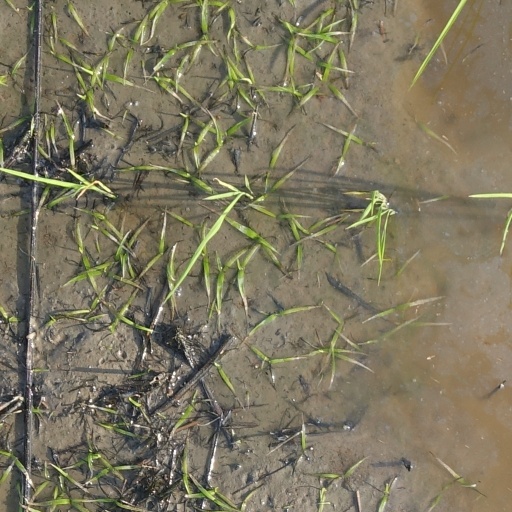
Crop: rice